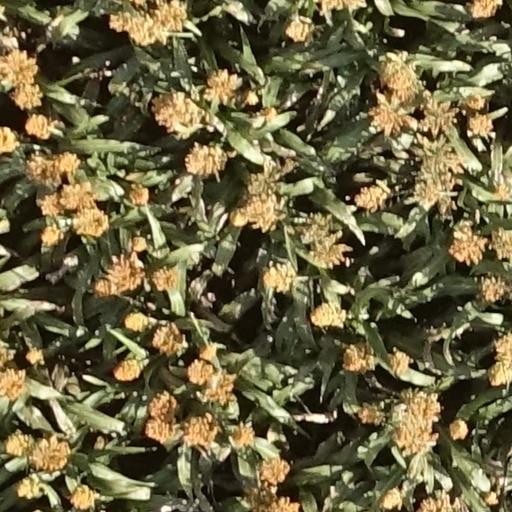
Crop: sorghum